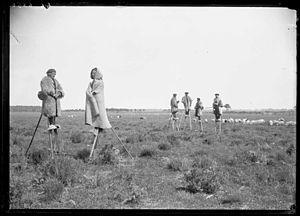
reproduction d'une plaque de verre, matièreː verre, techniqueː négatif
Simon Arnaudin, dit Félix Arnaudin, né le 30 mai 1844 à Labouheyre et mort le 6 décembre 1921 dans la même ville, est un poète et photographe français spécialiste de la Haute-Lande.
Cestas est une commune du Sud-Ouest de la France, située dans le département de la Gironde, en région Nouvelle-Aquitaine.